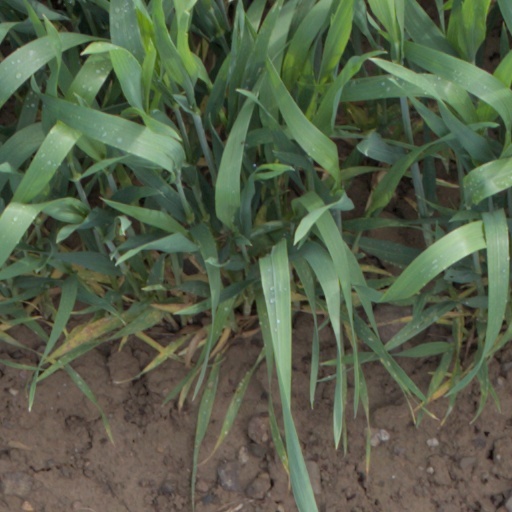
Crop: wheat